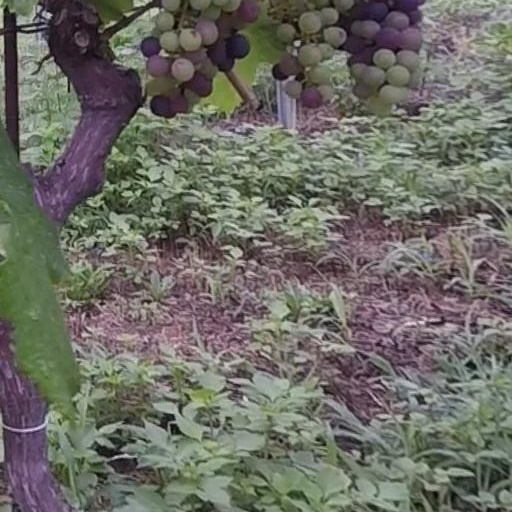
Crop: grape